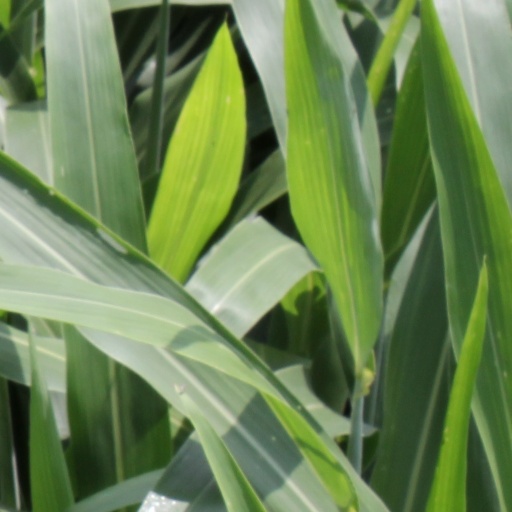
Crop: sorghum